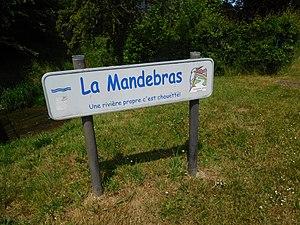
La Mandebras est une rivière de l'Ardenne belge se jetant dans la Rulles, à Rulles (Belgique)
La Mandebras est un ruisseau de Belgique, affluent de la Rulles et sous-affluent de la Semois, faisant partie du bassin versant de la Meuse. Il coule entièrement en province de Luxembourg.